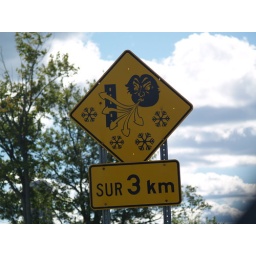
Graphic road sign in Quebec